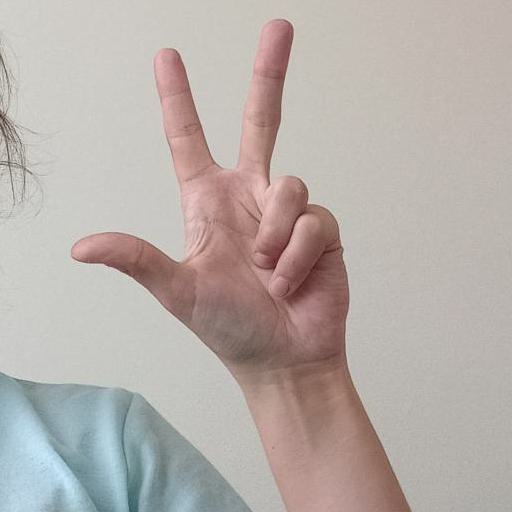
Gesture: three2